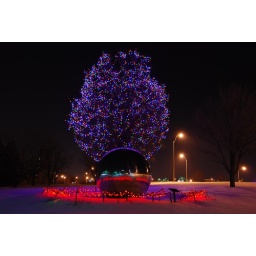
Reflective ball in front of the NRC from the other side showing the full tree with its lights.